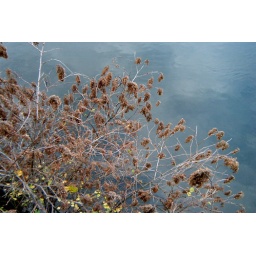
dead plant over the water